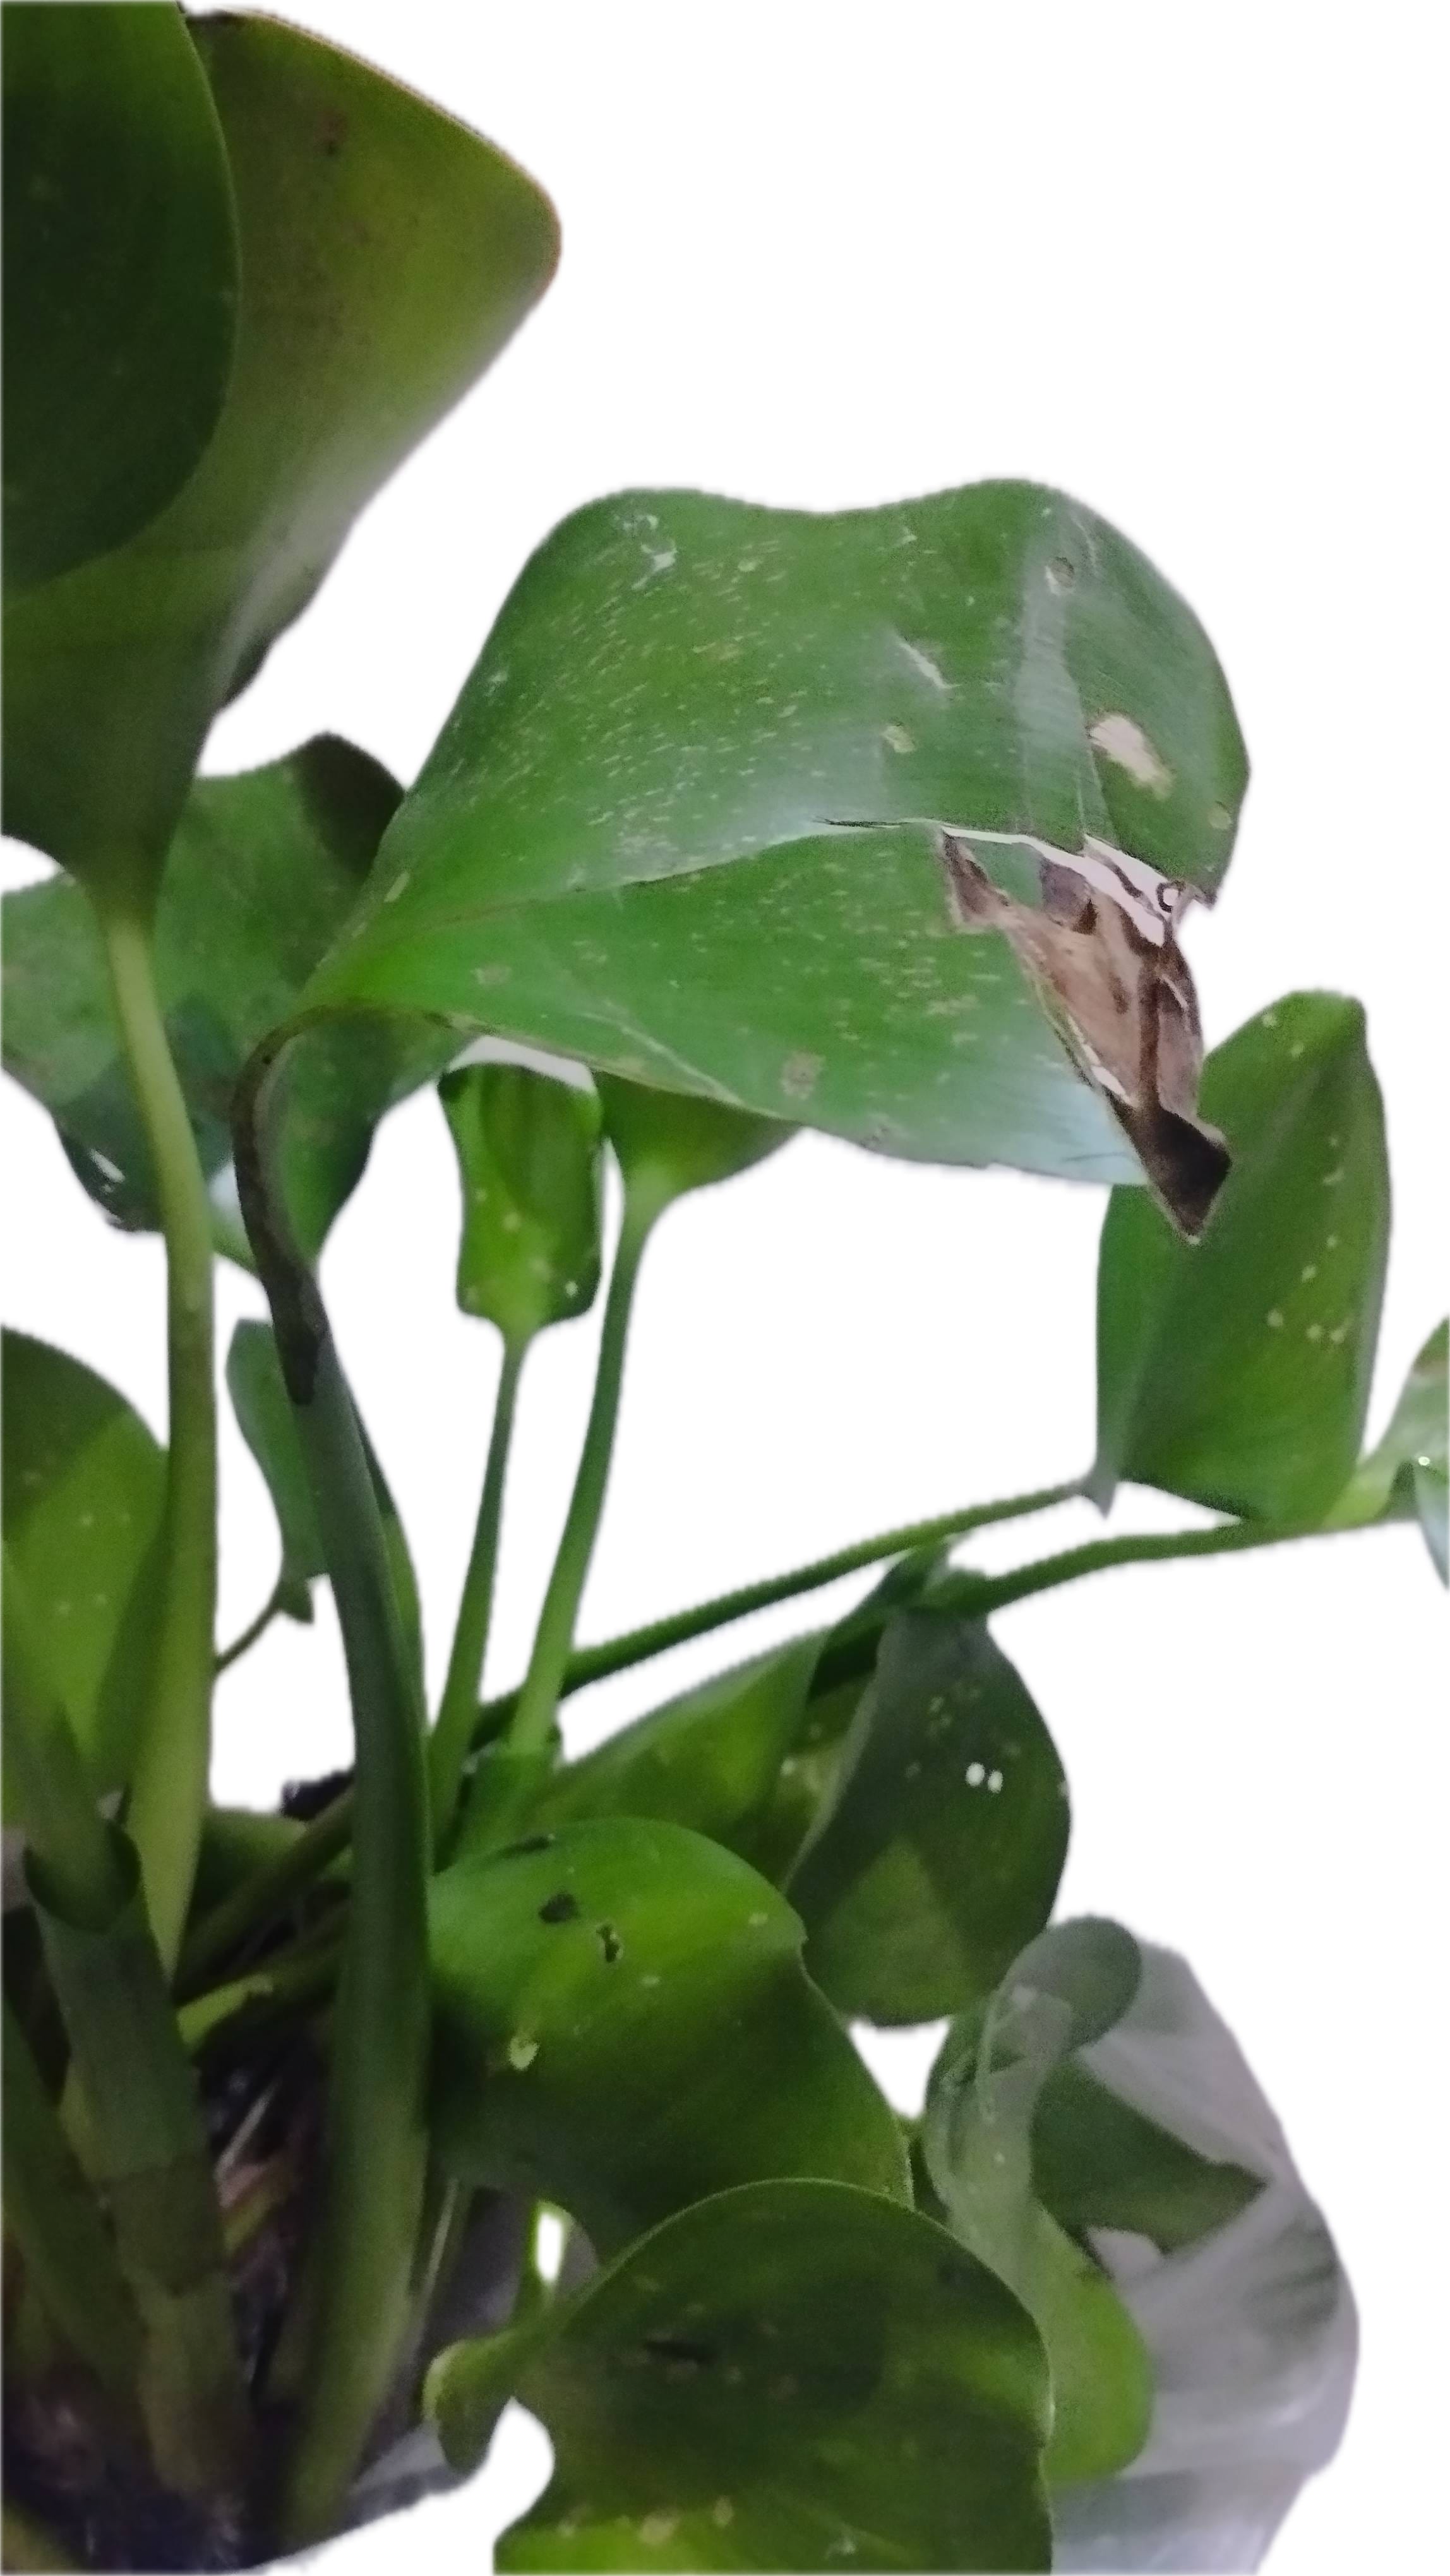
Species: Common Water Hyacinth (Eichornia crassipes)